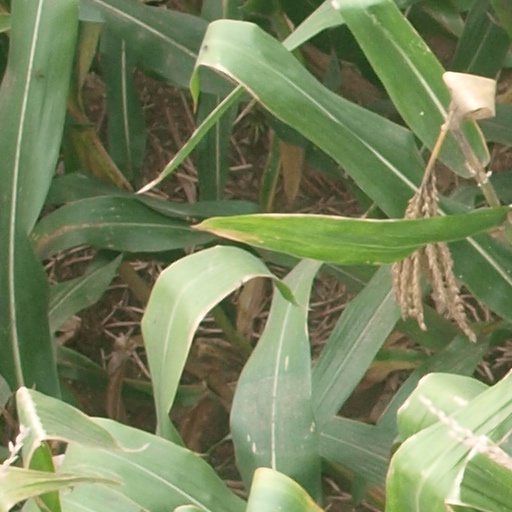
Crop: maize; corn